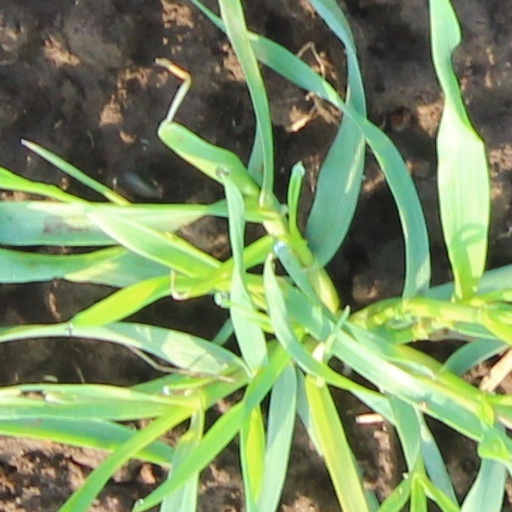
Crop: wheat